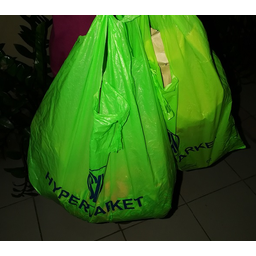
Label: plastic